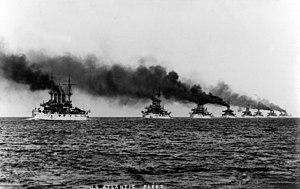
La présidence de Theodore Roosevelt débuta le 14 septembre 1901, date de l'investiture de Theodore Roosevelt en tant que 26ᵉ président des États-Unis après l'assassinat du président McKinley, et prit fin le 4 mars 1909. Membre du Parti républicain, Roosevelt était alors vice-président des États-Unis depuis seulement 194 jours quand il accéda à la présidence. Il se présenta pour un mandat complet de quatre ans à l'élection présidentielle de 1904 et fut élu à une majorité écrasante. Son secrétaire à la Guerre William Howard Taft lui succéda à la Maison-Blanche.